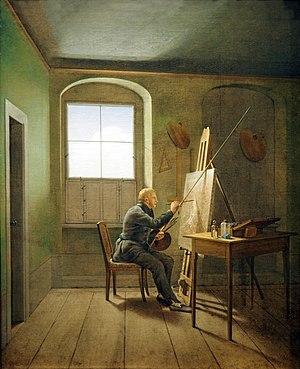
Un ou une artiste peintre est une personne pratiquant la peinture, comme discipline des beaux-arts ou des arts plastiques, comme activité de loisir ou bien comme métier. Ce terme est apparu au début du XIXᵉ siècle en France, pour distinguer le peintre d'art de l'artisan, qu'il soit peintre en bâtiment ou peintre décorateur dans la loi de finances du 22 octobre 1798, après l'abolition des corporations. Selon les périodes les artistes peintres ont eu des organisations professionnelles et des reconnaissances différentes. Leur métier a également évolué en fonction des techniques pratiquées : peinture à l'huile, aquarelle, fresque, pastel, peintures à base de résines synthétiques et aujourd'hui avec toutes techniques infographiques et numériques dans un but non technique qui apparaissent comme des techniques contemporaines, comme le fut en son temps la sérigraphie utilisée par Andy Warhol, Robert Rauschenberg et les peintres du mouvement Pop art.
La peinture de chevalet désigne une œuvre picturale de moyen ou petit format peintes sur un support rigide, et qui nécessite pour sa réalisation, l'usage d'un chevalet. Elle s'oppose techniquement à la fresque, à la peinture murale, ainsi qu'à la peinture monumentale, qui n'ont pas recours à l'utilisation de ce support. La peinture de chevalet apparaît vers la fin du XIVᵉ siècle quand les artistes se tournent vers la peinture sur panneaux et ensuite par la généralisation de la toile à peindre, aidés en cela par la technique nouvelle à l'huile. Son essor commence au siècle suivant.